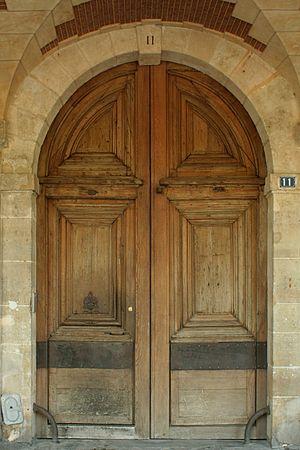
L'hôtel Pierrard est un hôtel particulier situé sur la place des Vosges à Paris, en France.